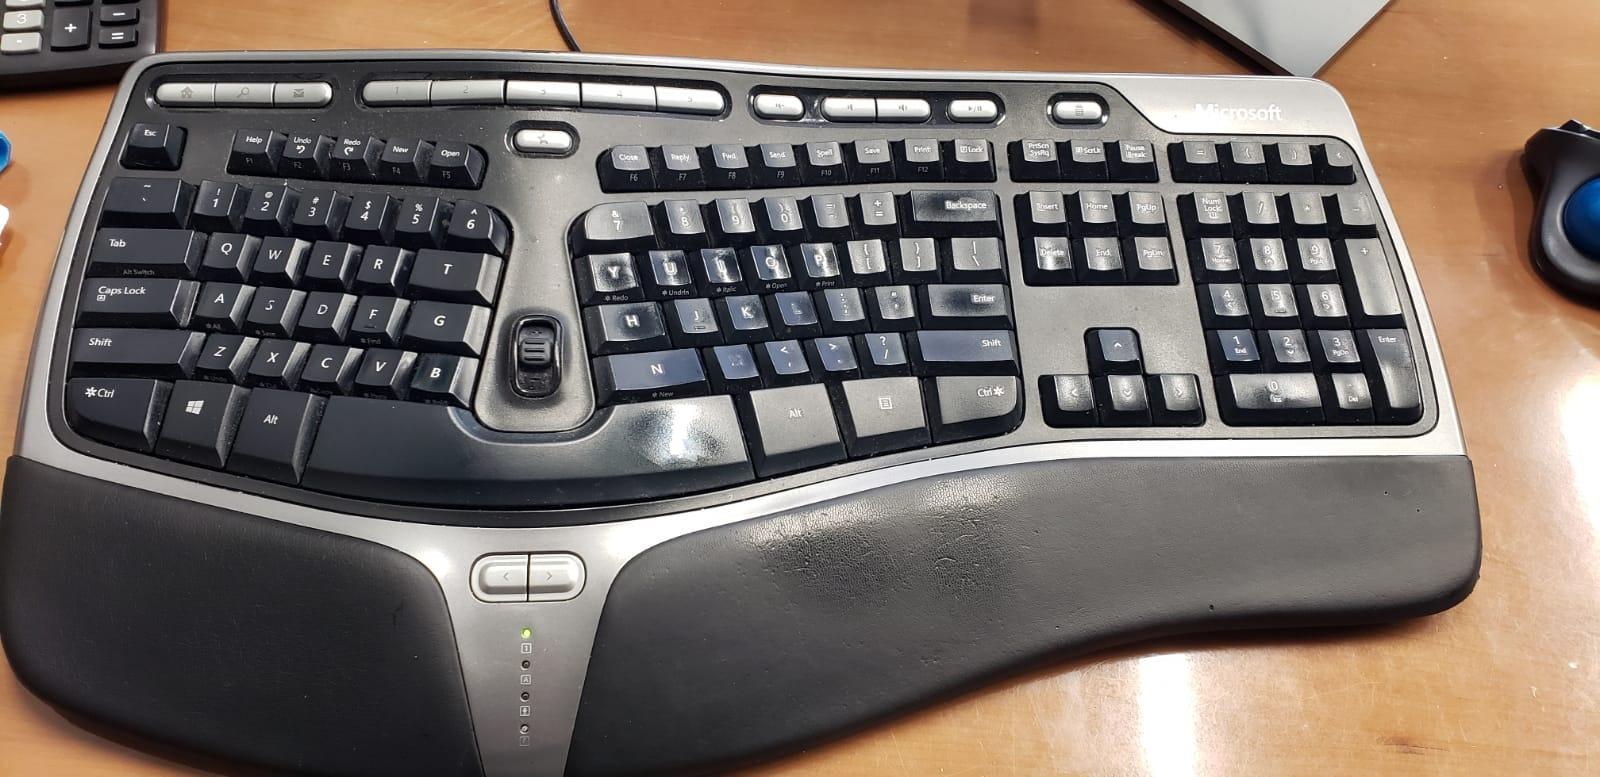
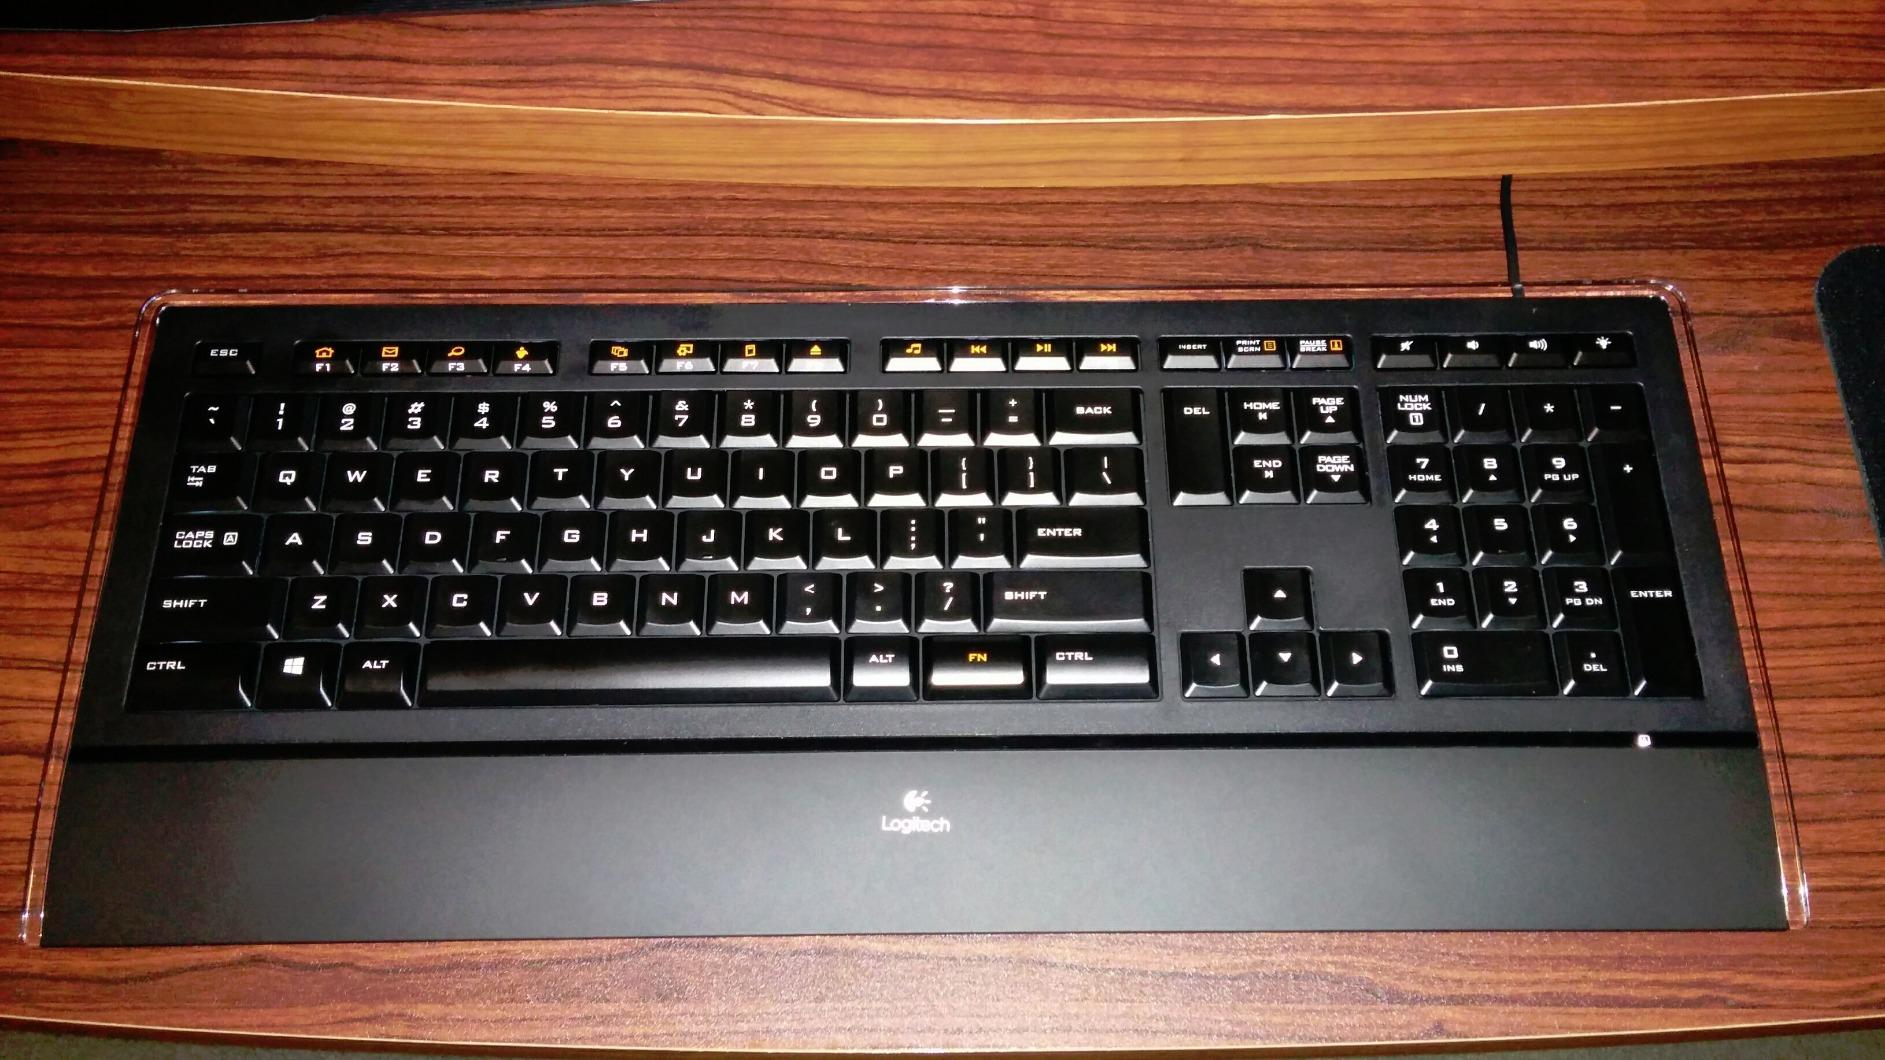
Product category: keyboard
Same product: no